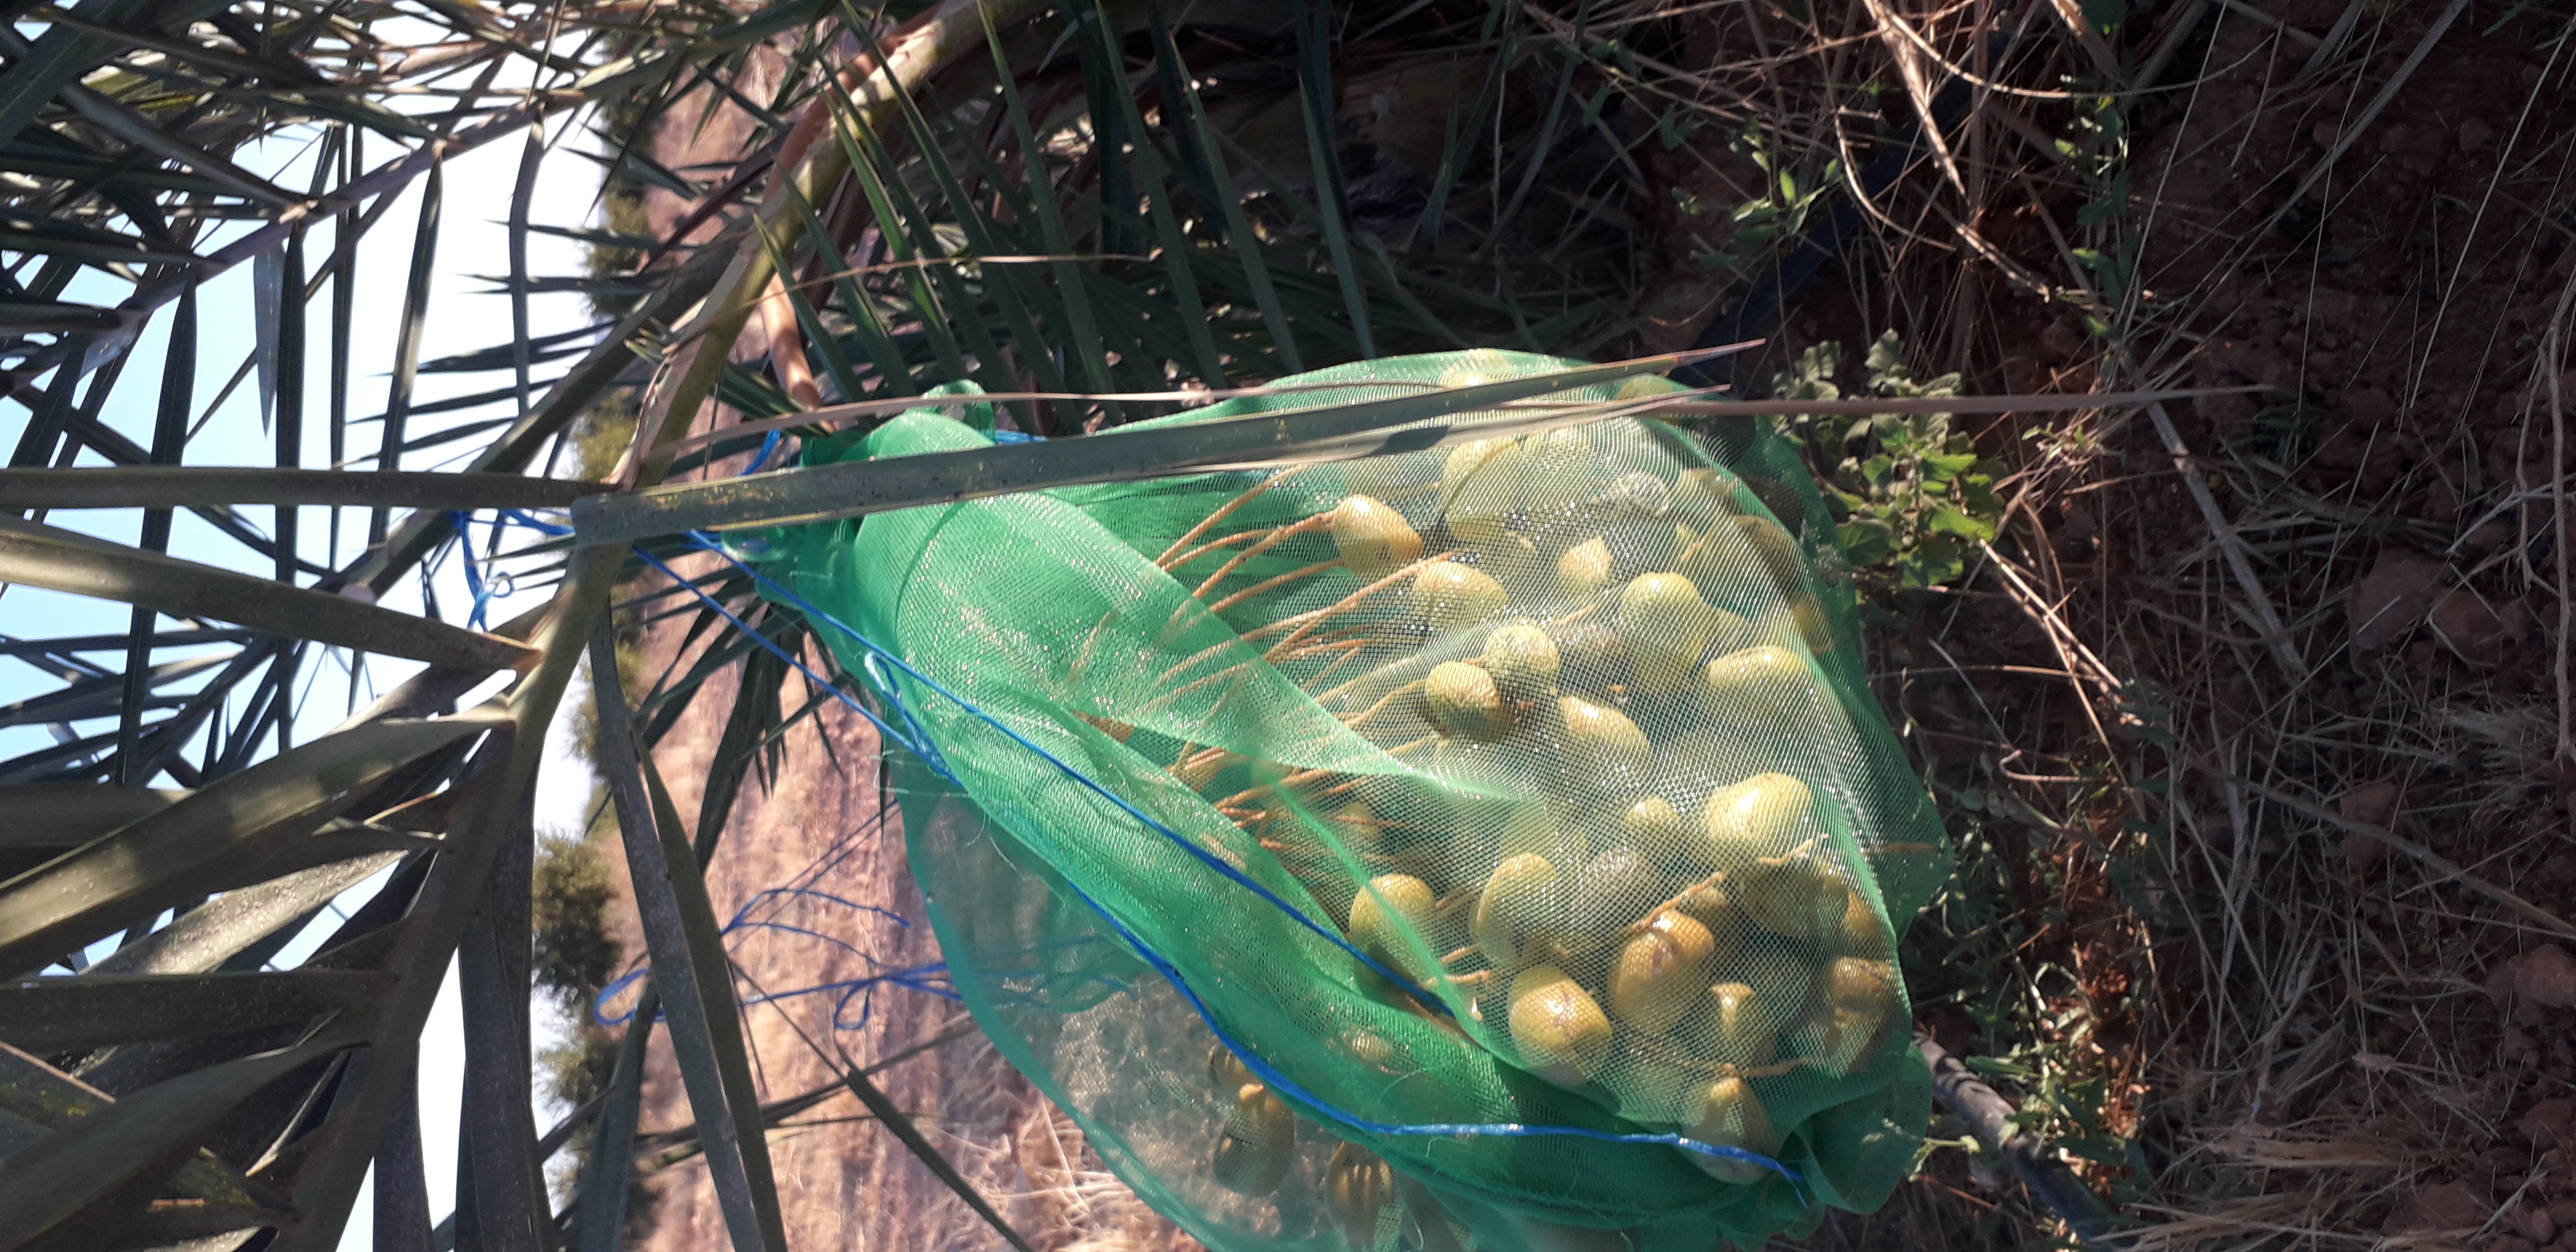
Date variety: Boufagous